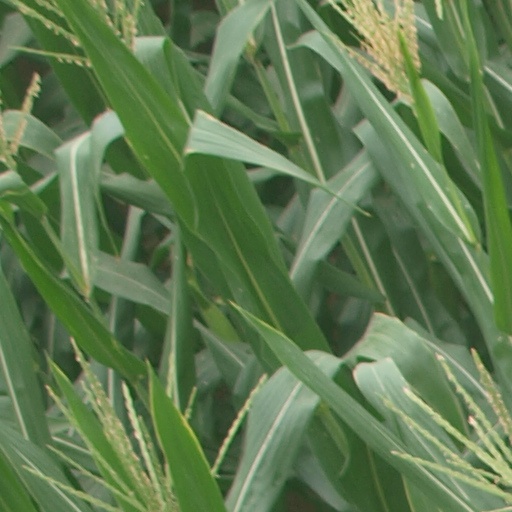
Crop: maize; corn